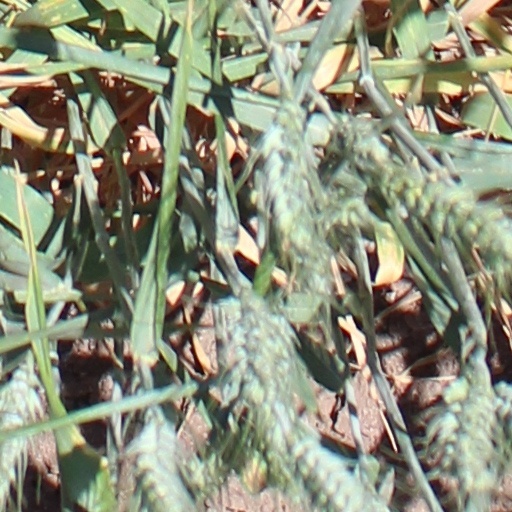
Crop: wheat